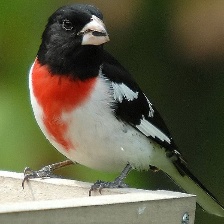
Species: ROSE BREASTED GROSBEAK
Scientific name: PHEUCTICUS LUDOVICIANUS